Phillips Brooks

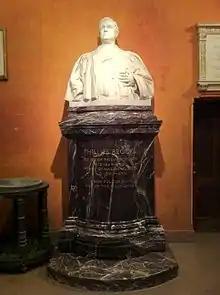
Memorial to Phillips Brooks in Trinity Church, Boston

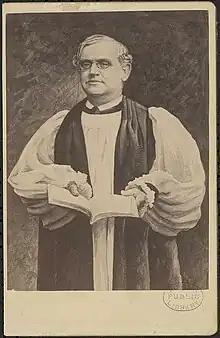
P. Brooks, ca. 1875–1920. Cabinet Card Collection, Boston Public Library

In 1859, Brooks graduated from Virginia Theological Seminary, was ordained deacon by Bishop William Meade of Virginia, and became rector of the Church of the Advent in Philadelphia. In 1860, he was ordained priest, and in 1862, became rector of the Church of the Holy Trinity, Philadelphia, where he remained seven years, gaining an increasing name as a Broad churchman, preacher, and patriot.